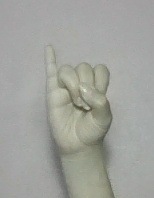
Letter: meem